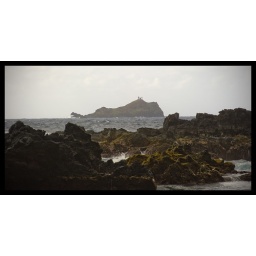
Rocks by red sand beach